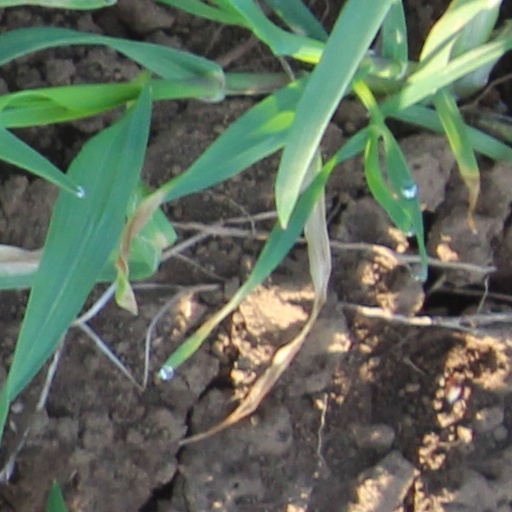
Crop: wheat